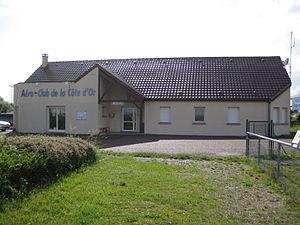
Aérodrome de Dijon-Darois
L’aérodrome de Dijon - Darois est un aérodrome ouvert à la circulation aérienne publique, situé sur la commune de Darois à 10 km au nord-ouest de Dijon en Côte-d'Or.